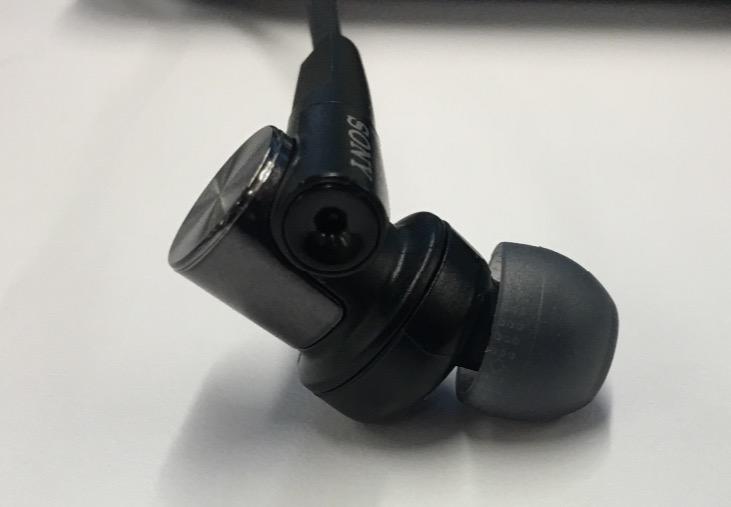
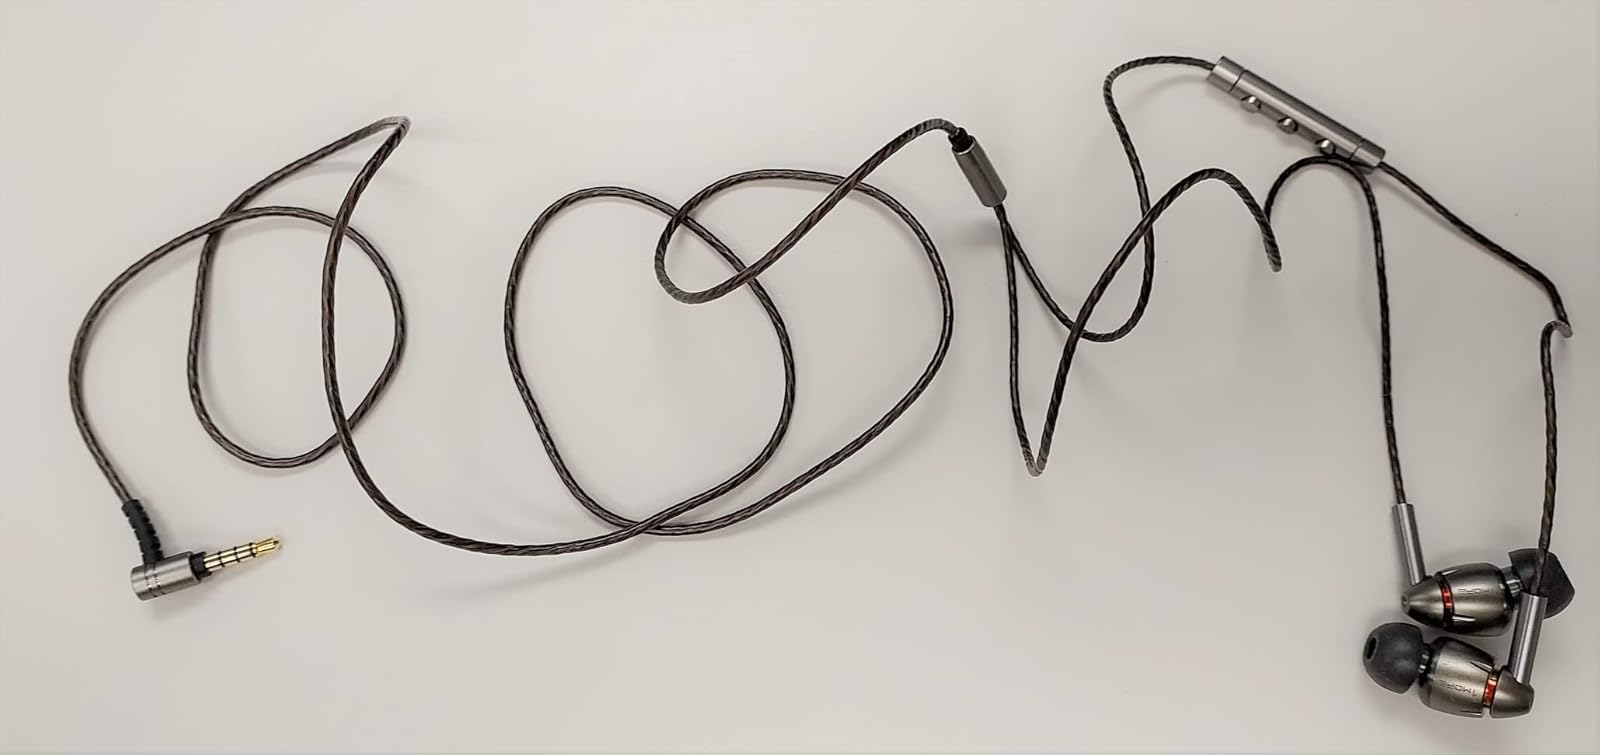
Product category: headphones
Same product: no